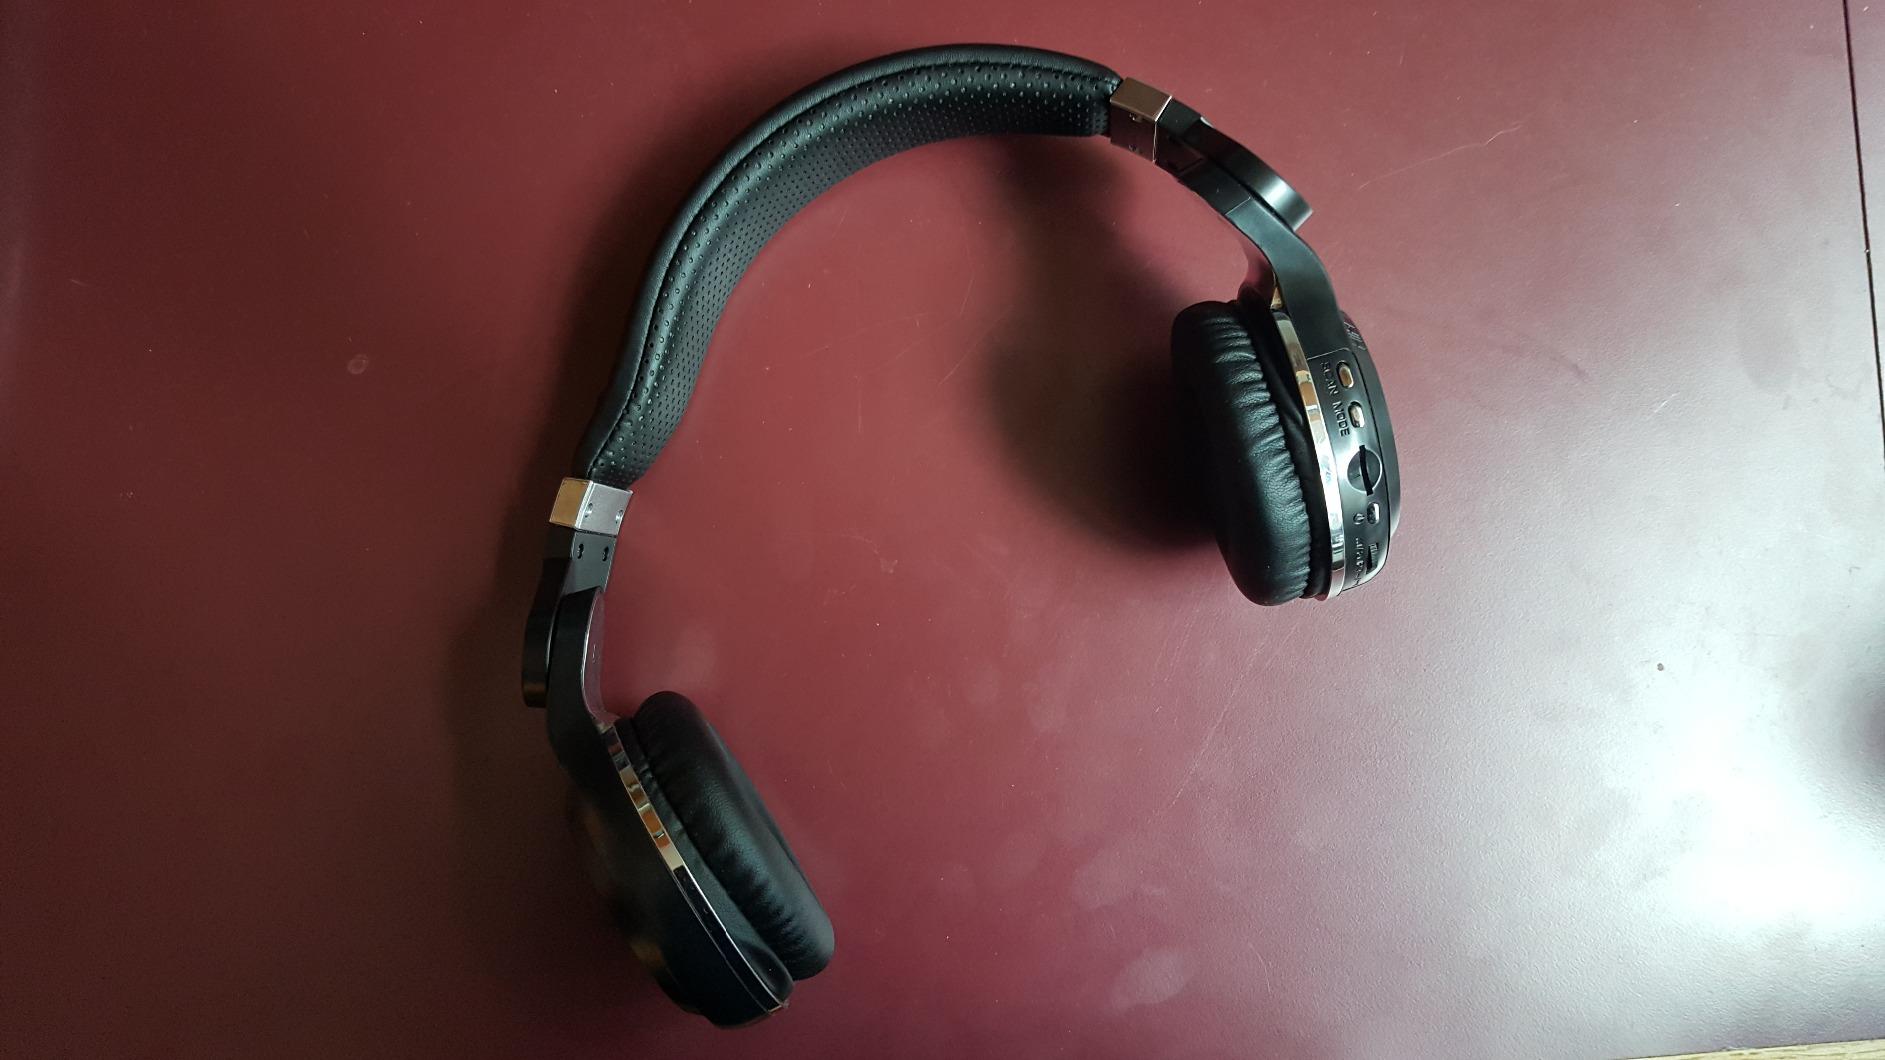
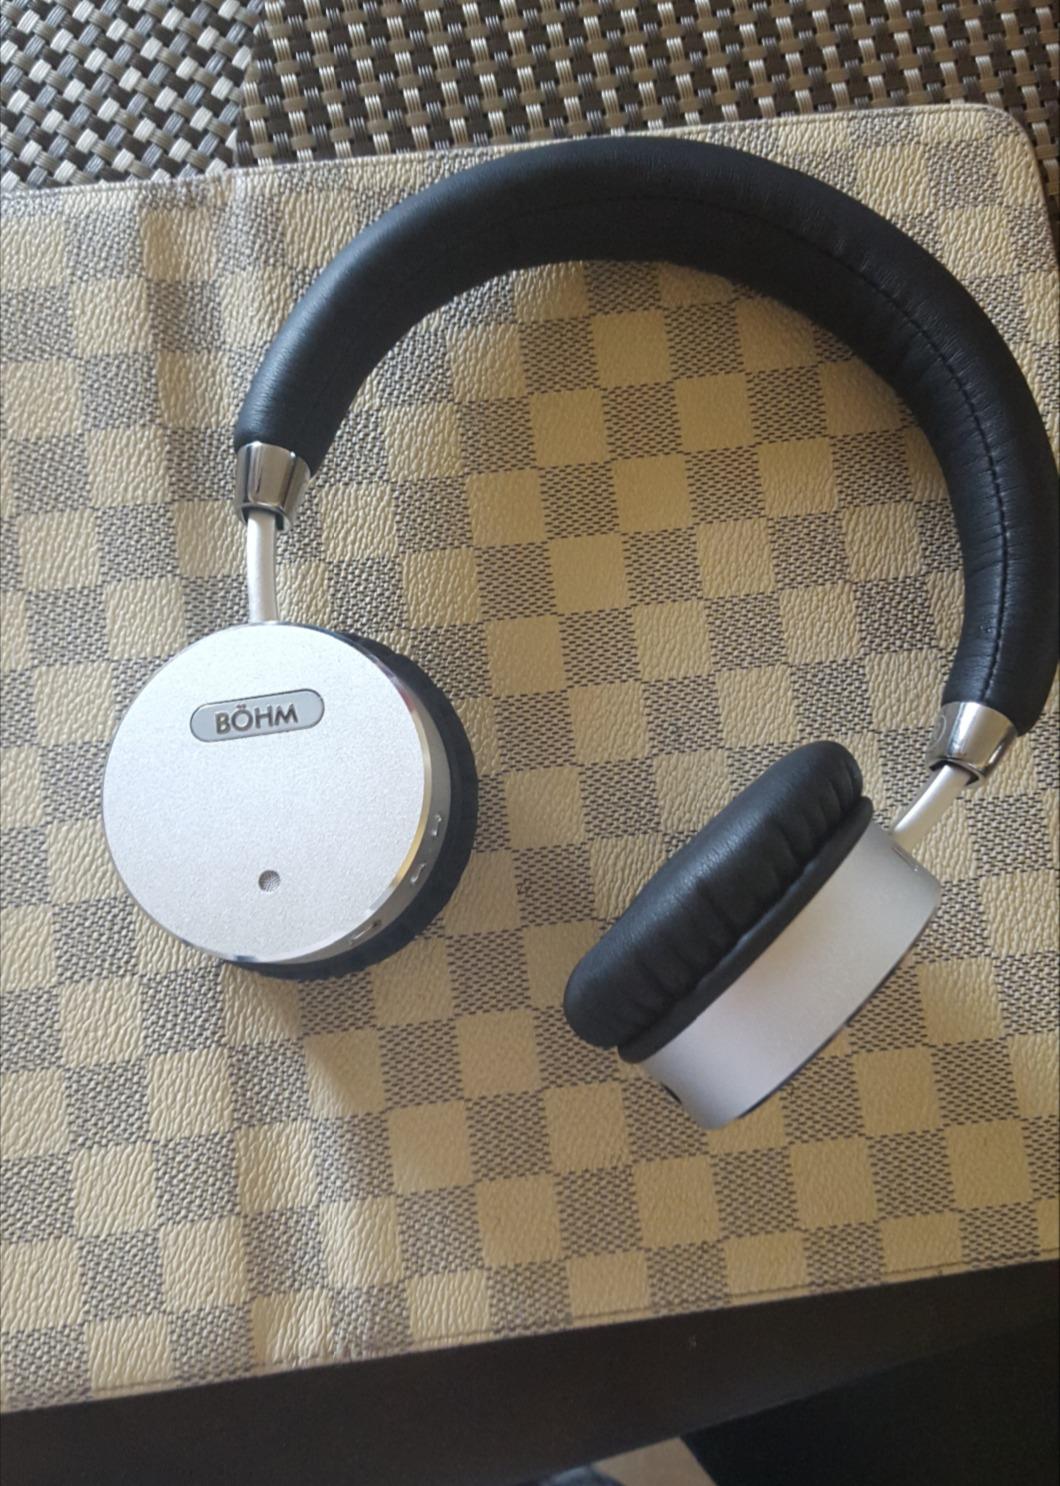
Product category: headphones
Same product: no